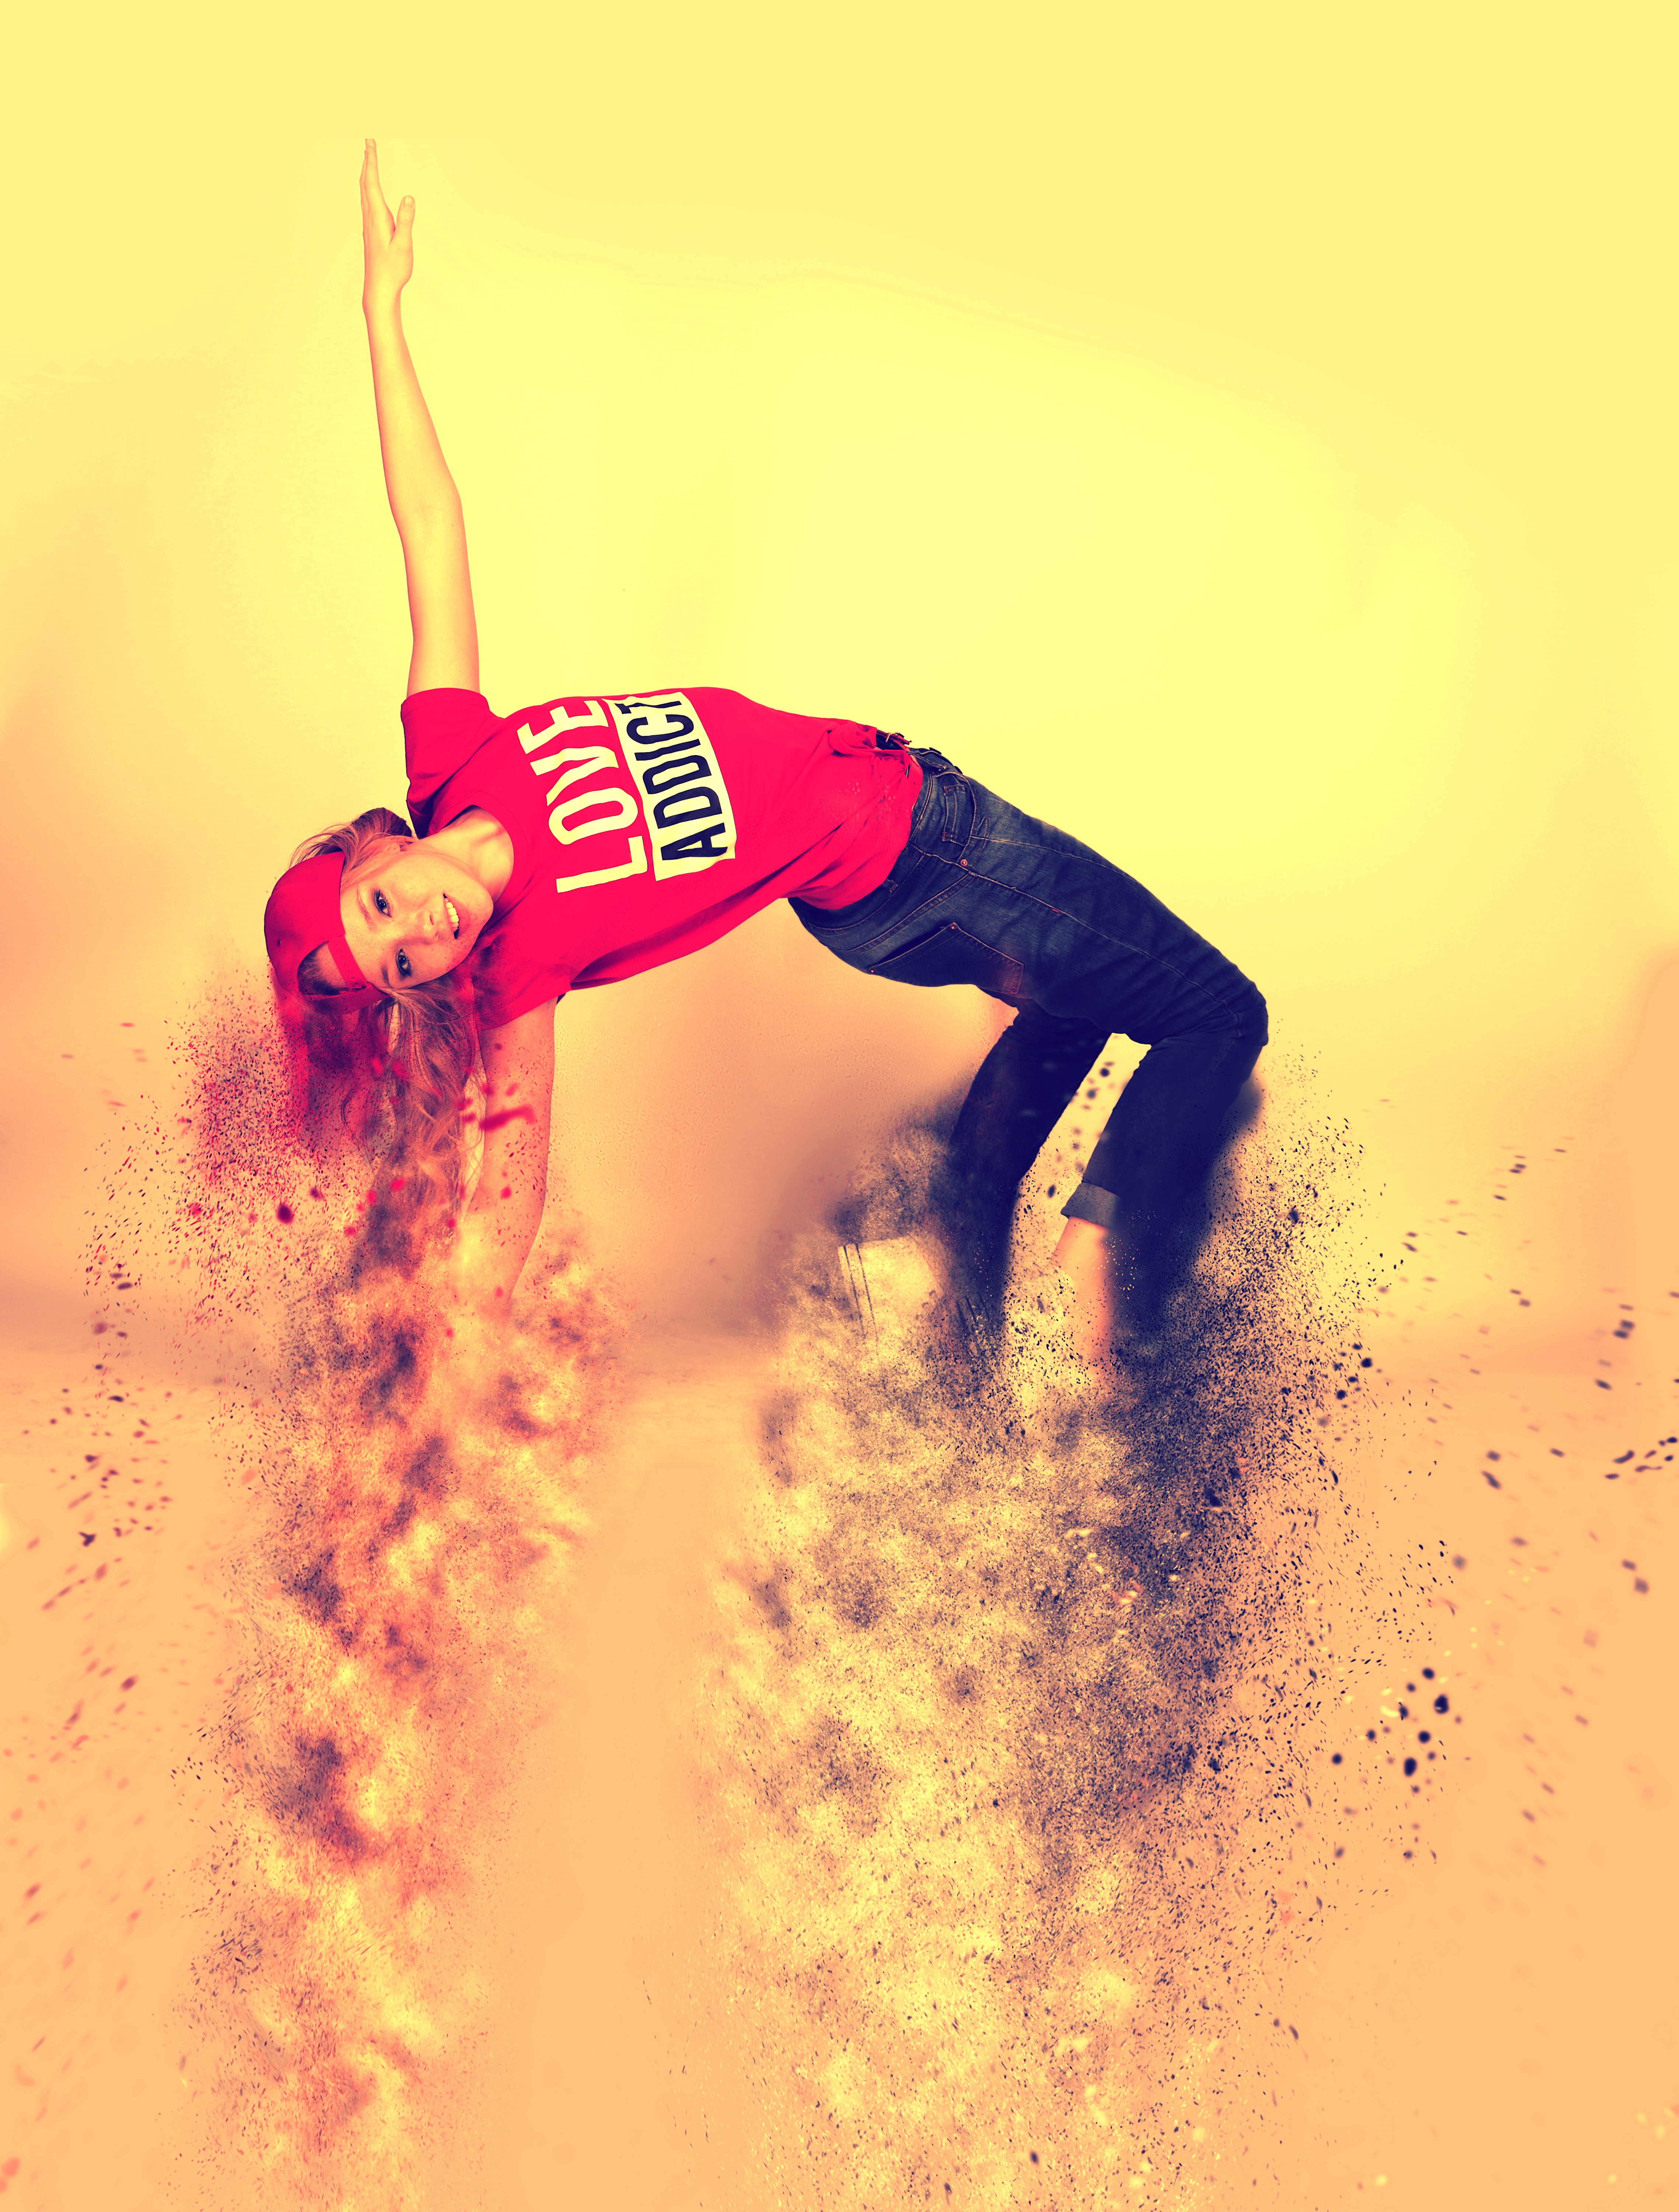
girl, woman, hair, fly, wake, jumping, jeans, red, color, hat, yellow, movement, blonde, workout, colors, sports, t shirt, elasticity, tee shirt, computer wallpaper, physical fitness